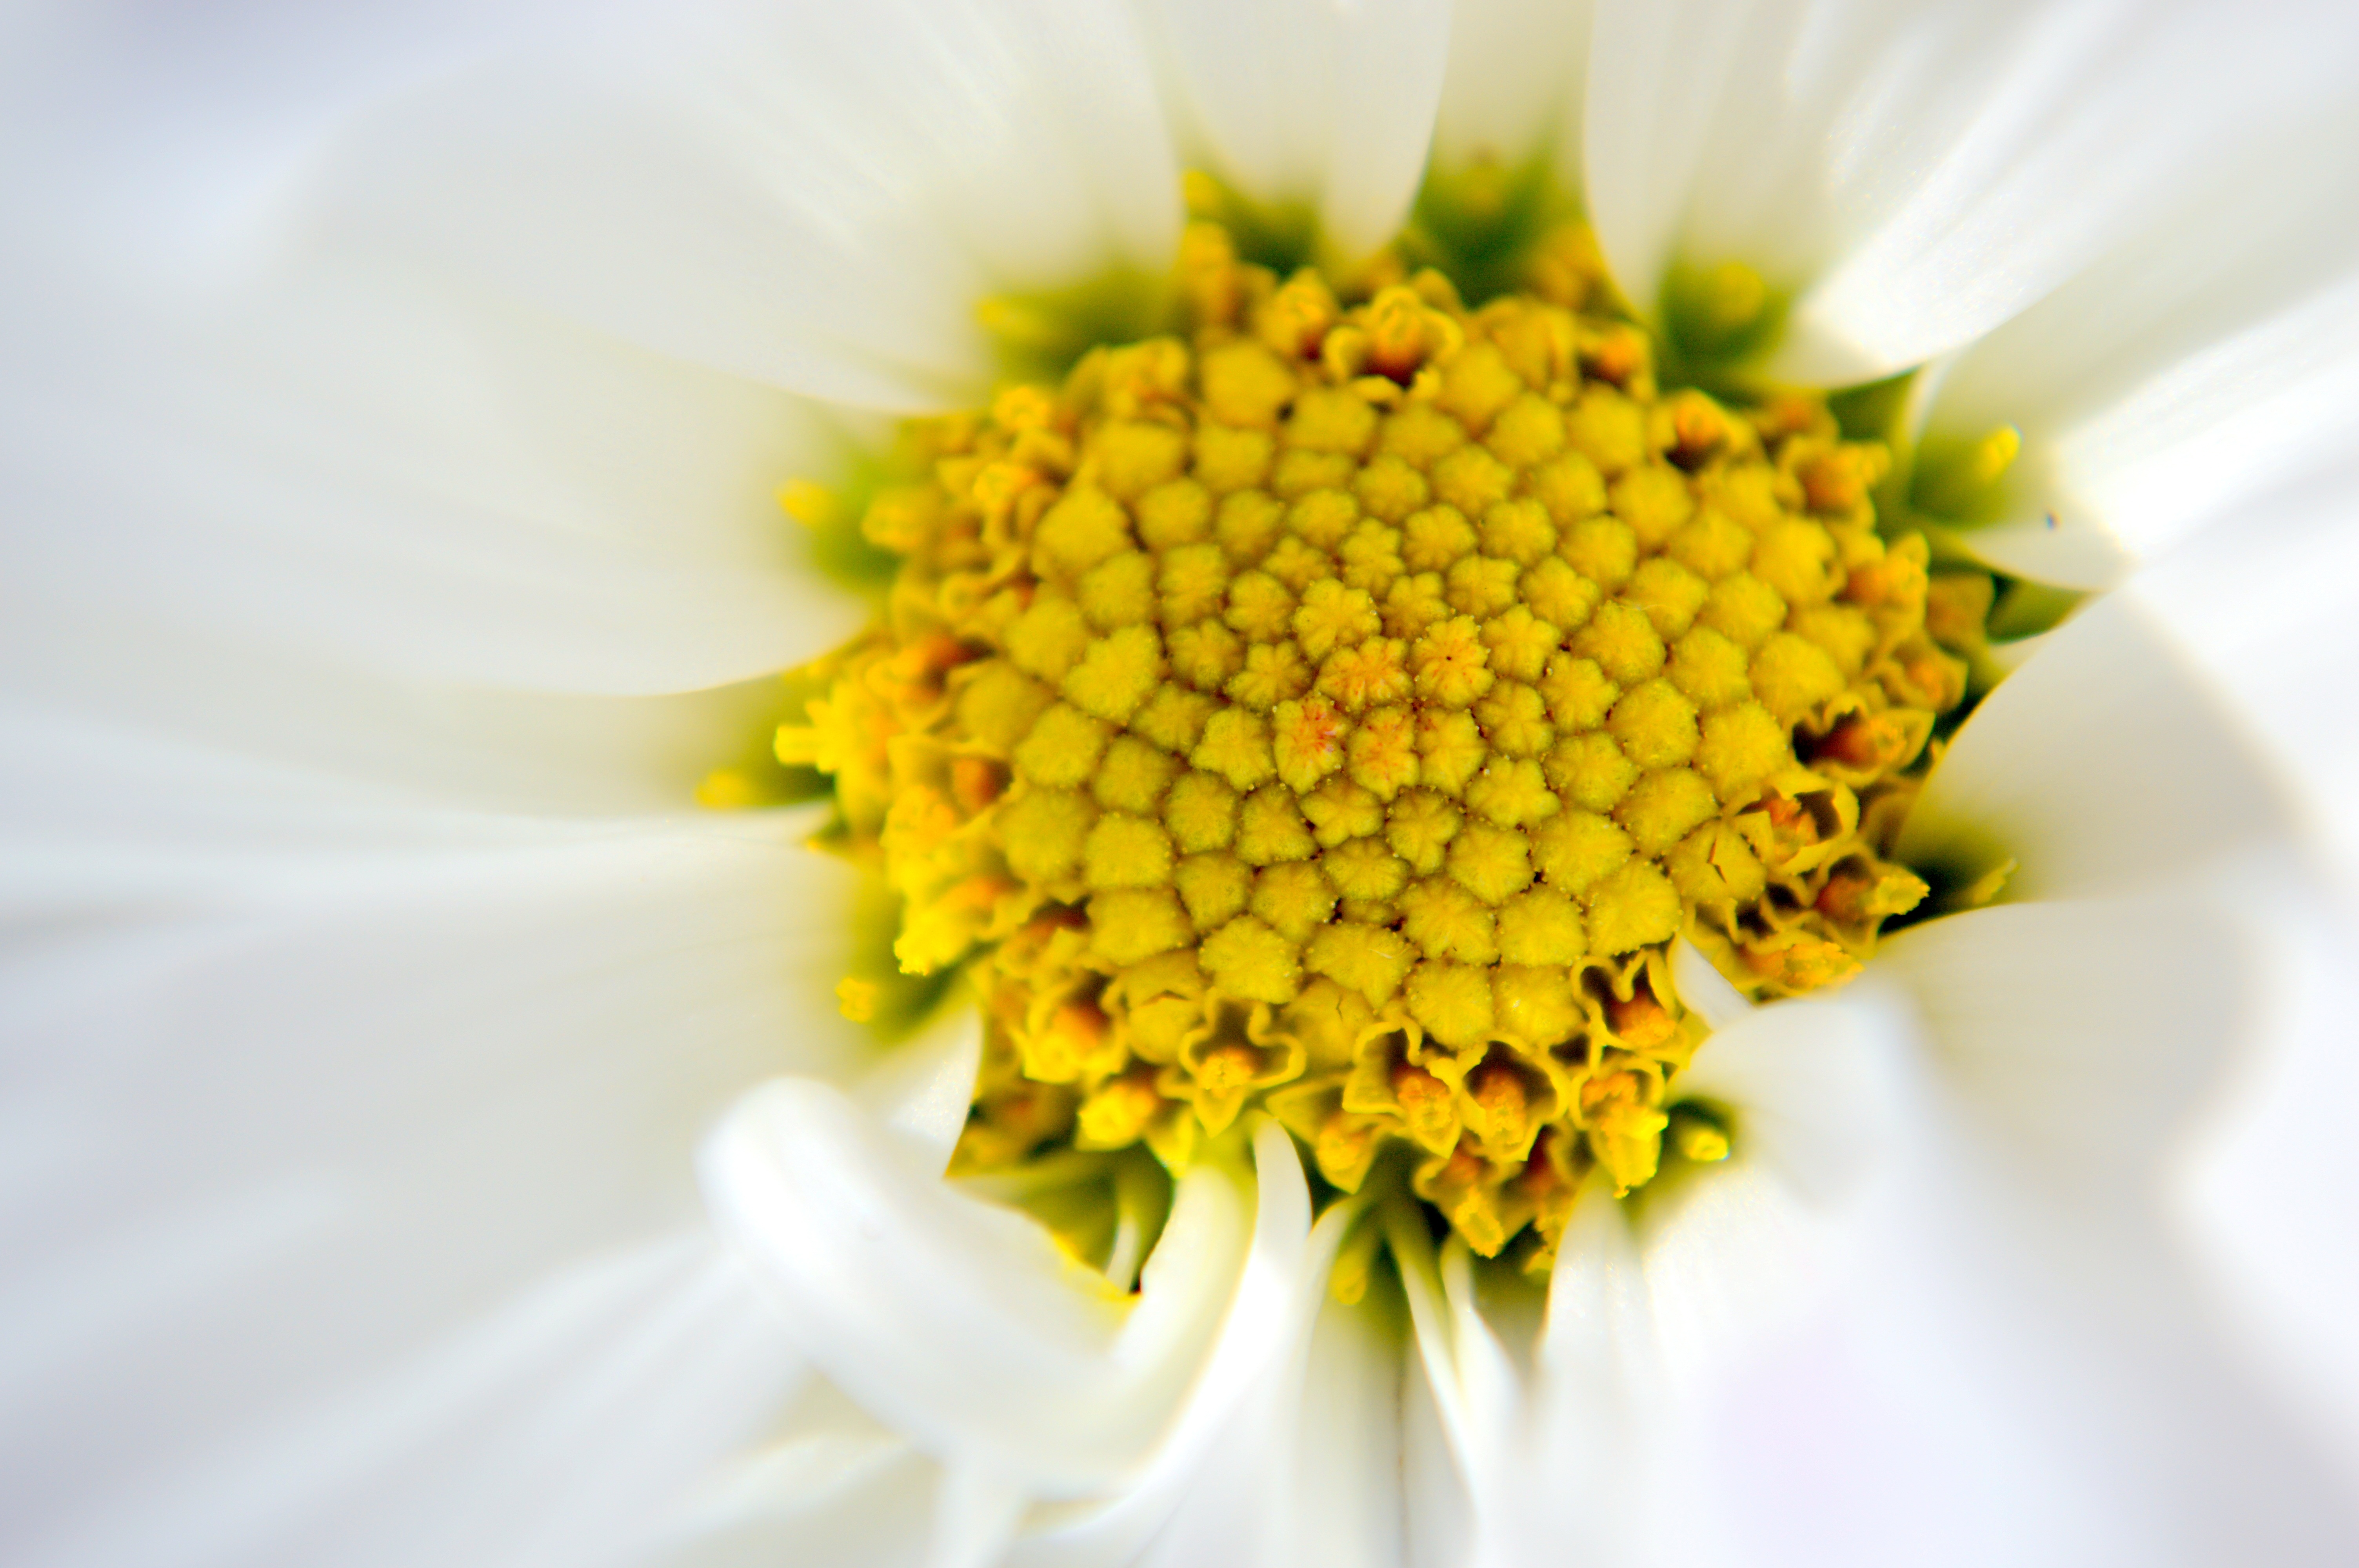
nature, blossom, growth, plant, white, photography, leaf, flower, petal, bloom, summer, floral, daisy, pollen, spring, green, produce, macro, fresh, botany, blooming, yellow, garden, flora, wildflower, close up, bright, gerbera, macro photography, flowering plant, daisy family, gerbera daisy, sunflower seed, plant stem, land plant